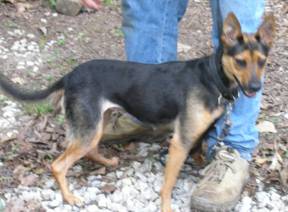
Label: dog